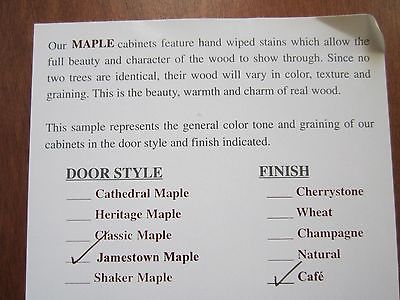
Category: cabinet